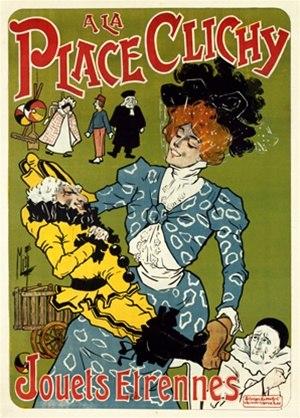
Ferdinand Edouard Ernest Mifliez dit Misti, né le 10 septembre 1865 dans le 10e arrondissement de Paris et mort le 20 juin 1922 à Neuilly-sur-Seine, est un artiste peintre, affichiste, lithographe et illustrateur français.
Les grands magasins de la place-Clichy se trouvaient 97, 99 et 101 rue d'Amsterdam à Paris 8ᵉ, situés sur la place Clichy au cœur de Paris et au carrefour de quatre arrondissements très fréquentés.